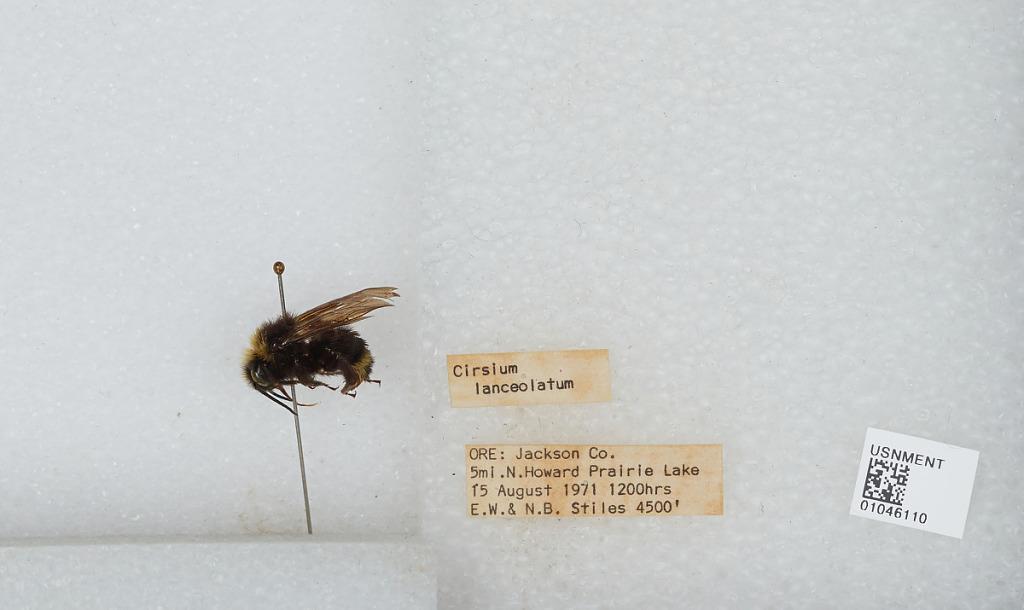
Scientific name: Bombus sp.
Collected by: E. Stiles & N. Stiles
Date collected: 1971-8-15
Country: United States
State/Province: Oregon
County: Jackson
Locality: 5 miles north of Howard Prairie Lake
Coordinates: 42.2833, -122.404